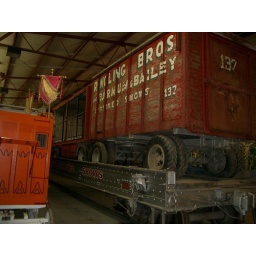
A retired train car in the wagon museum